Lantin Singho

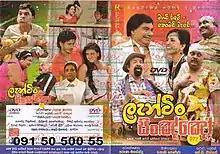
DVD poster

Lantin Singho is a 2015 Sri Lankan Sinhala comedy film directed by Aruna Mahendra and produced by Hashani Perera for Hashani Film Arts. It stars Ananda Wickramage, Wimal Kumara de Costa and Kumara Thirimadura in lead roles along with Dilhani Ekanayake and Sanoja Bibile. Music composed by Sarath Wickrama. It is the 1236th Sri Lankan film in the Sinhala cinema. This is the last film played by veteran comedian Wimal Kumara de Costa, before his death.